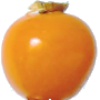
Label: Physalis 1